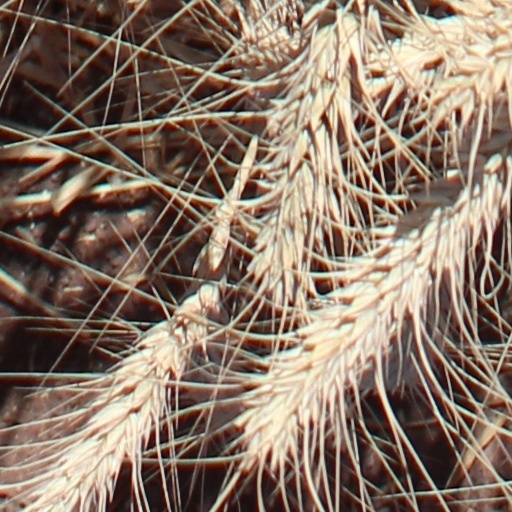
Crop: wheat